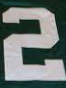
Number: 2